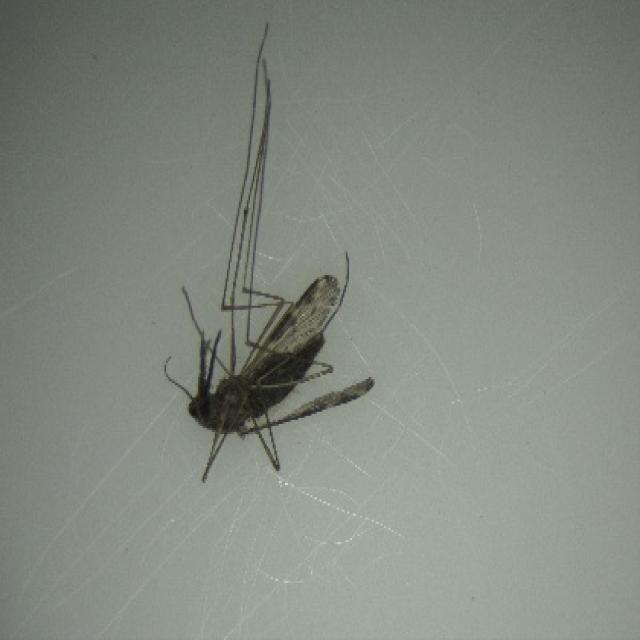
Species: anopheles_sinensis